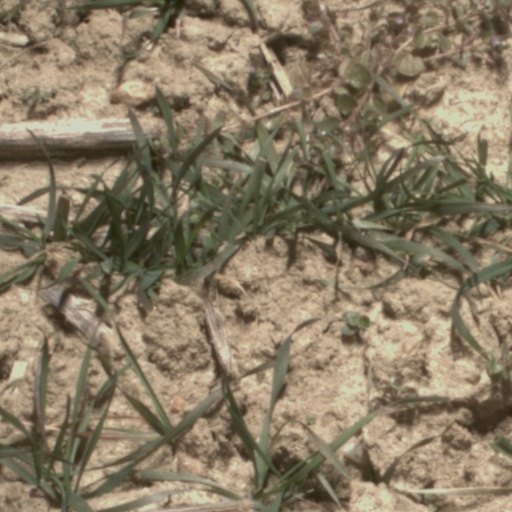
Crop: wheat